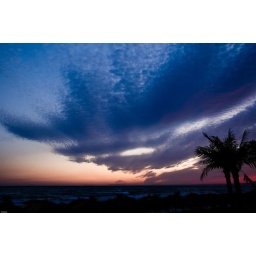
under the blue sky